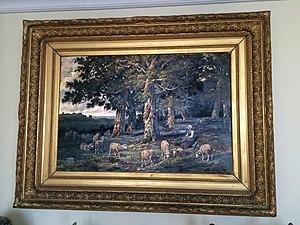
""La bergère et ses moutons en forêt"" Huile sur toile, signée en bas à droite et datée 1879. 65 X 95 cm collection privée"
Charles Ferdinand Ceramano, pseudonyme de Charles Ferdinand Semain, né le 31 mai 1831 à Tielt, est un peintre et illustrateur belge de l'École de Barbizon.